Harrington (novel)

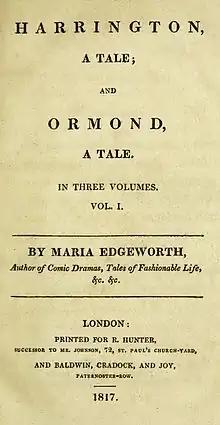
First edition title page

Harrington is an 1817 novel by Anglo-Irish novelist Maria Edgeworth. The novel was written in response to a letter from a Jewish-American reader who complained about Edgeworth's stereotypically anti-semitic portrayals of Jews in "Castle Rackrent" (1800), "Belinda" (1801), "The Absentee" (1812), and her "Moral Tales" (1801) for children. The novel is an autobiography of a "recovering anti-Semite", whose youthful prejudices are undone by contact with various Jewish characters, particularly a young woman. It draws parallels between the religious discrimination of the Jews and the Catholics in Ireland. Set between the passing of the Jewish Naturalisation Act 1753 and the Gordon Riots of 1780, the timeframe highlights these connections.